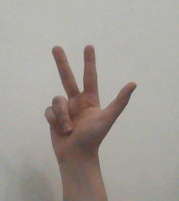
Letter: al